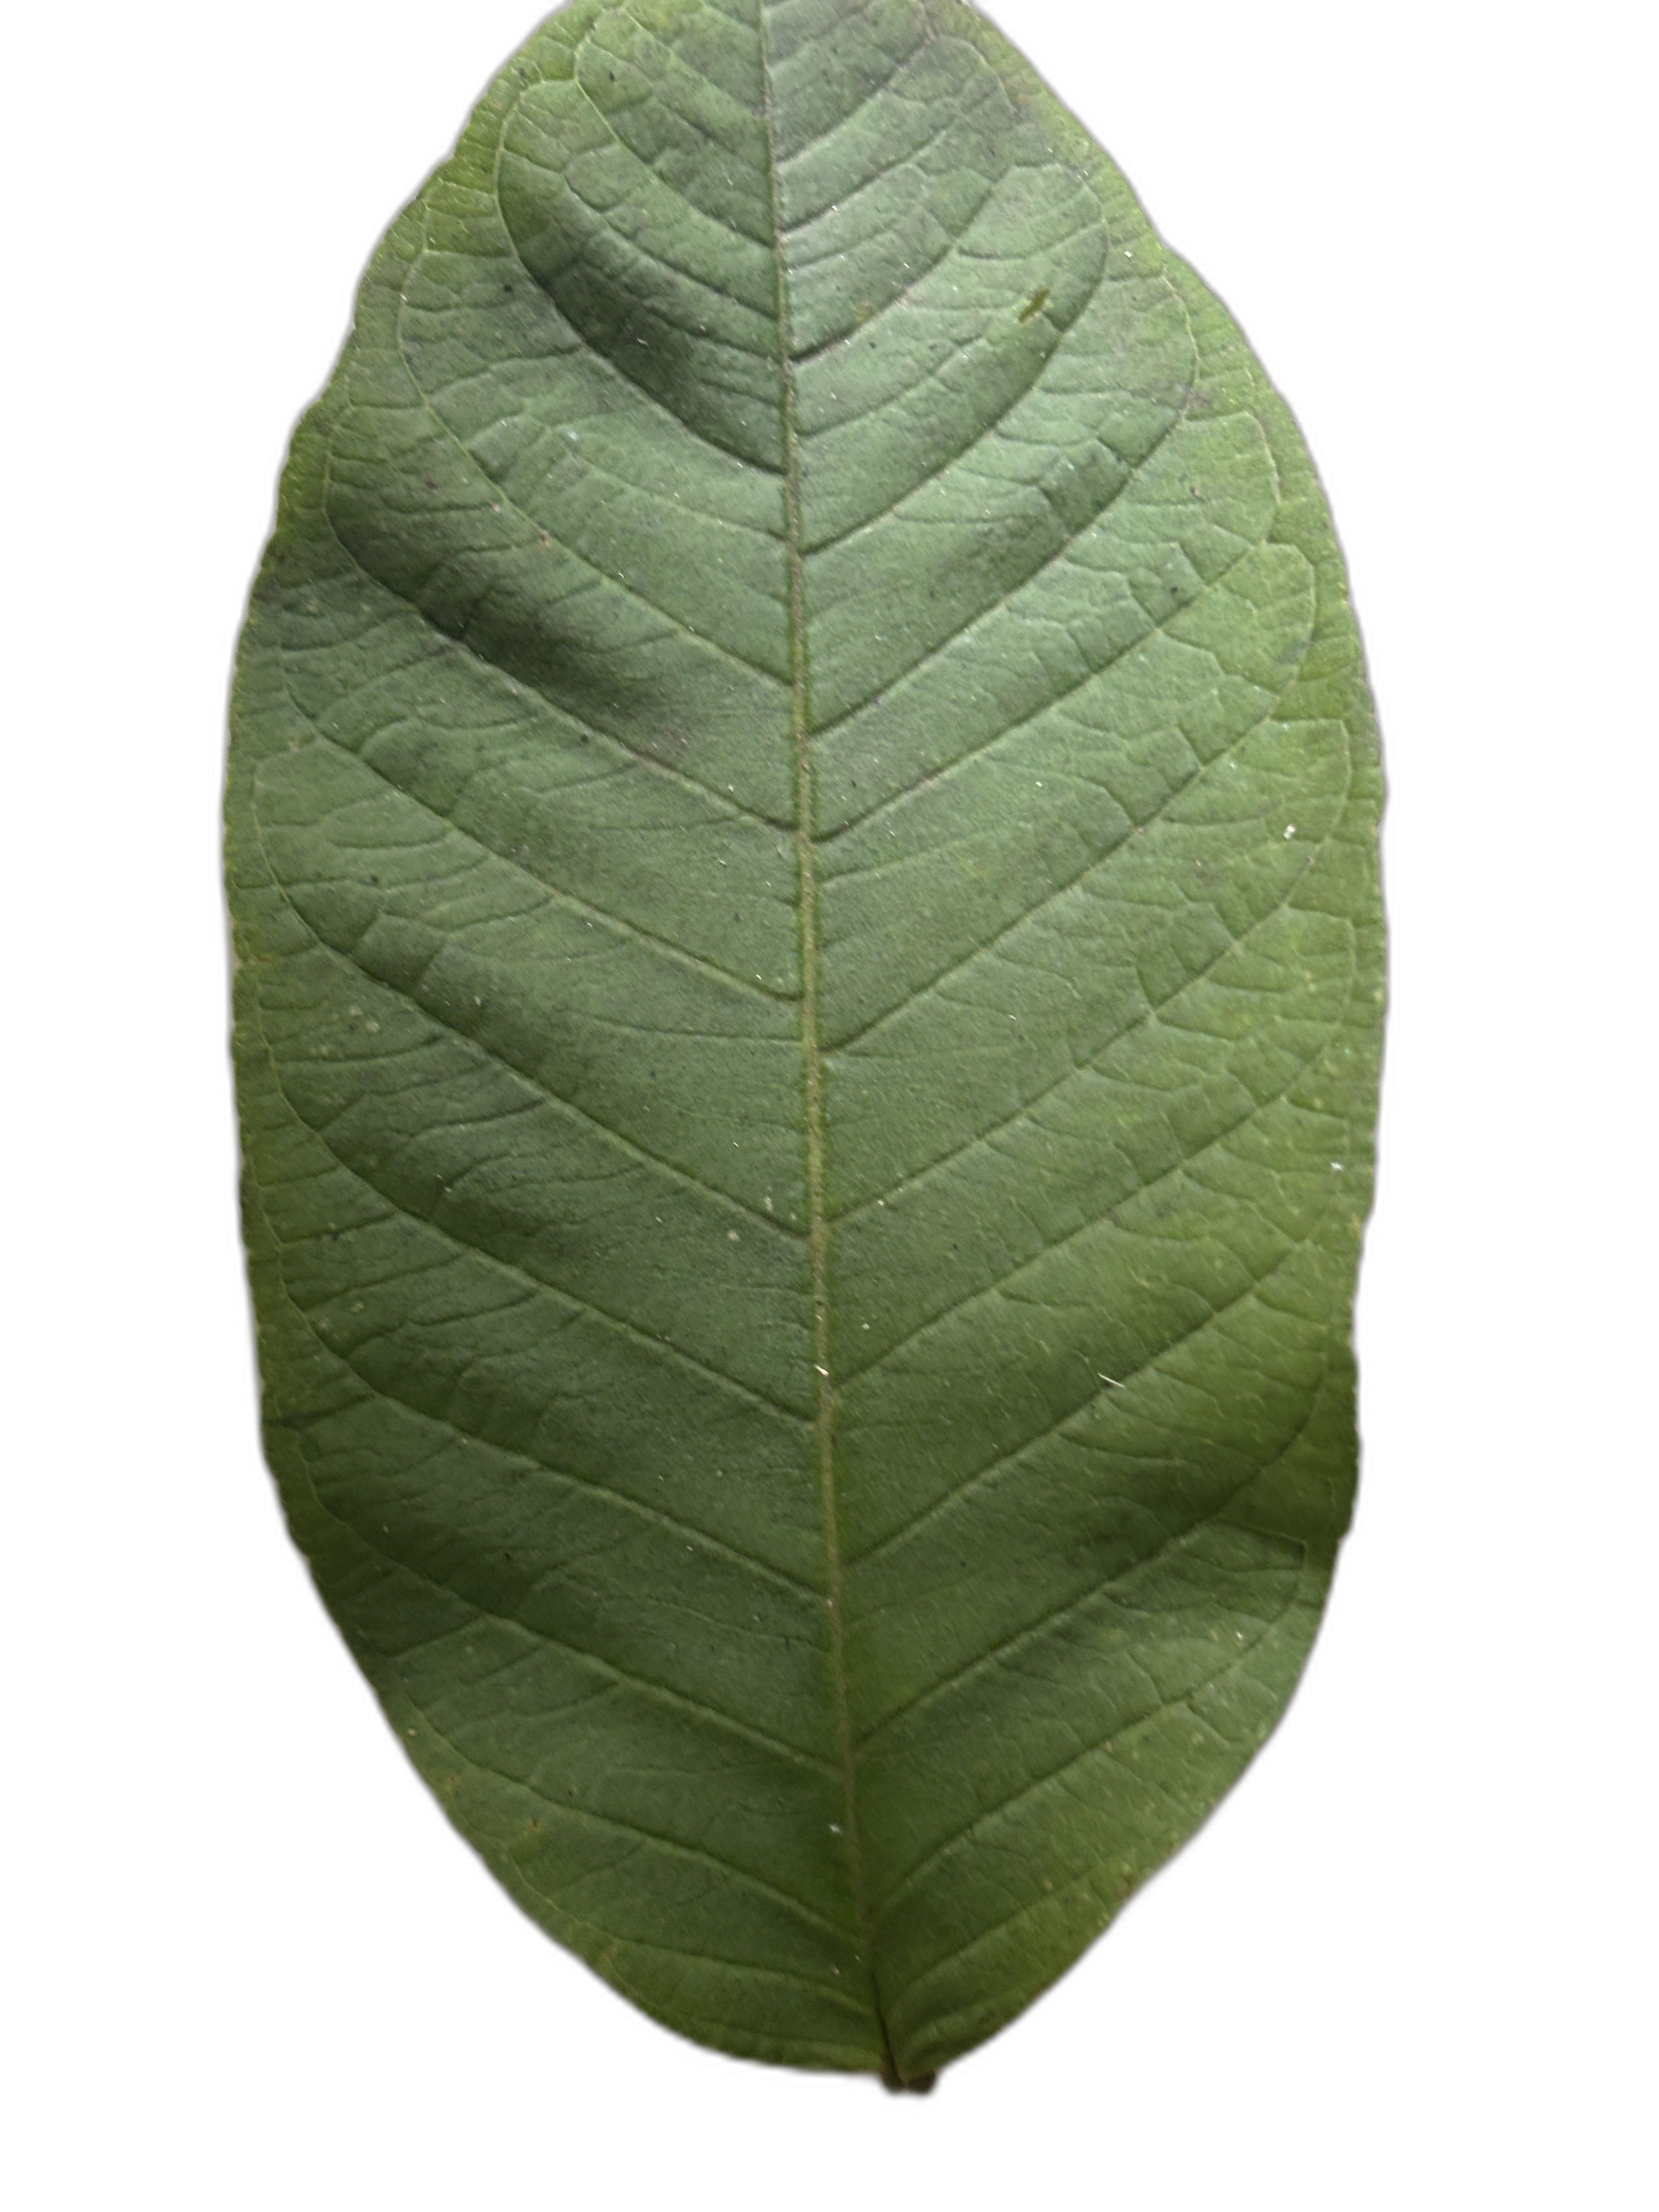
Plant part: leaf
Disease: Healthy